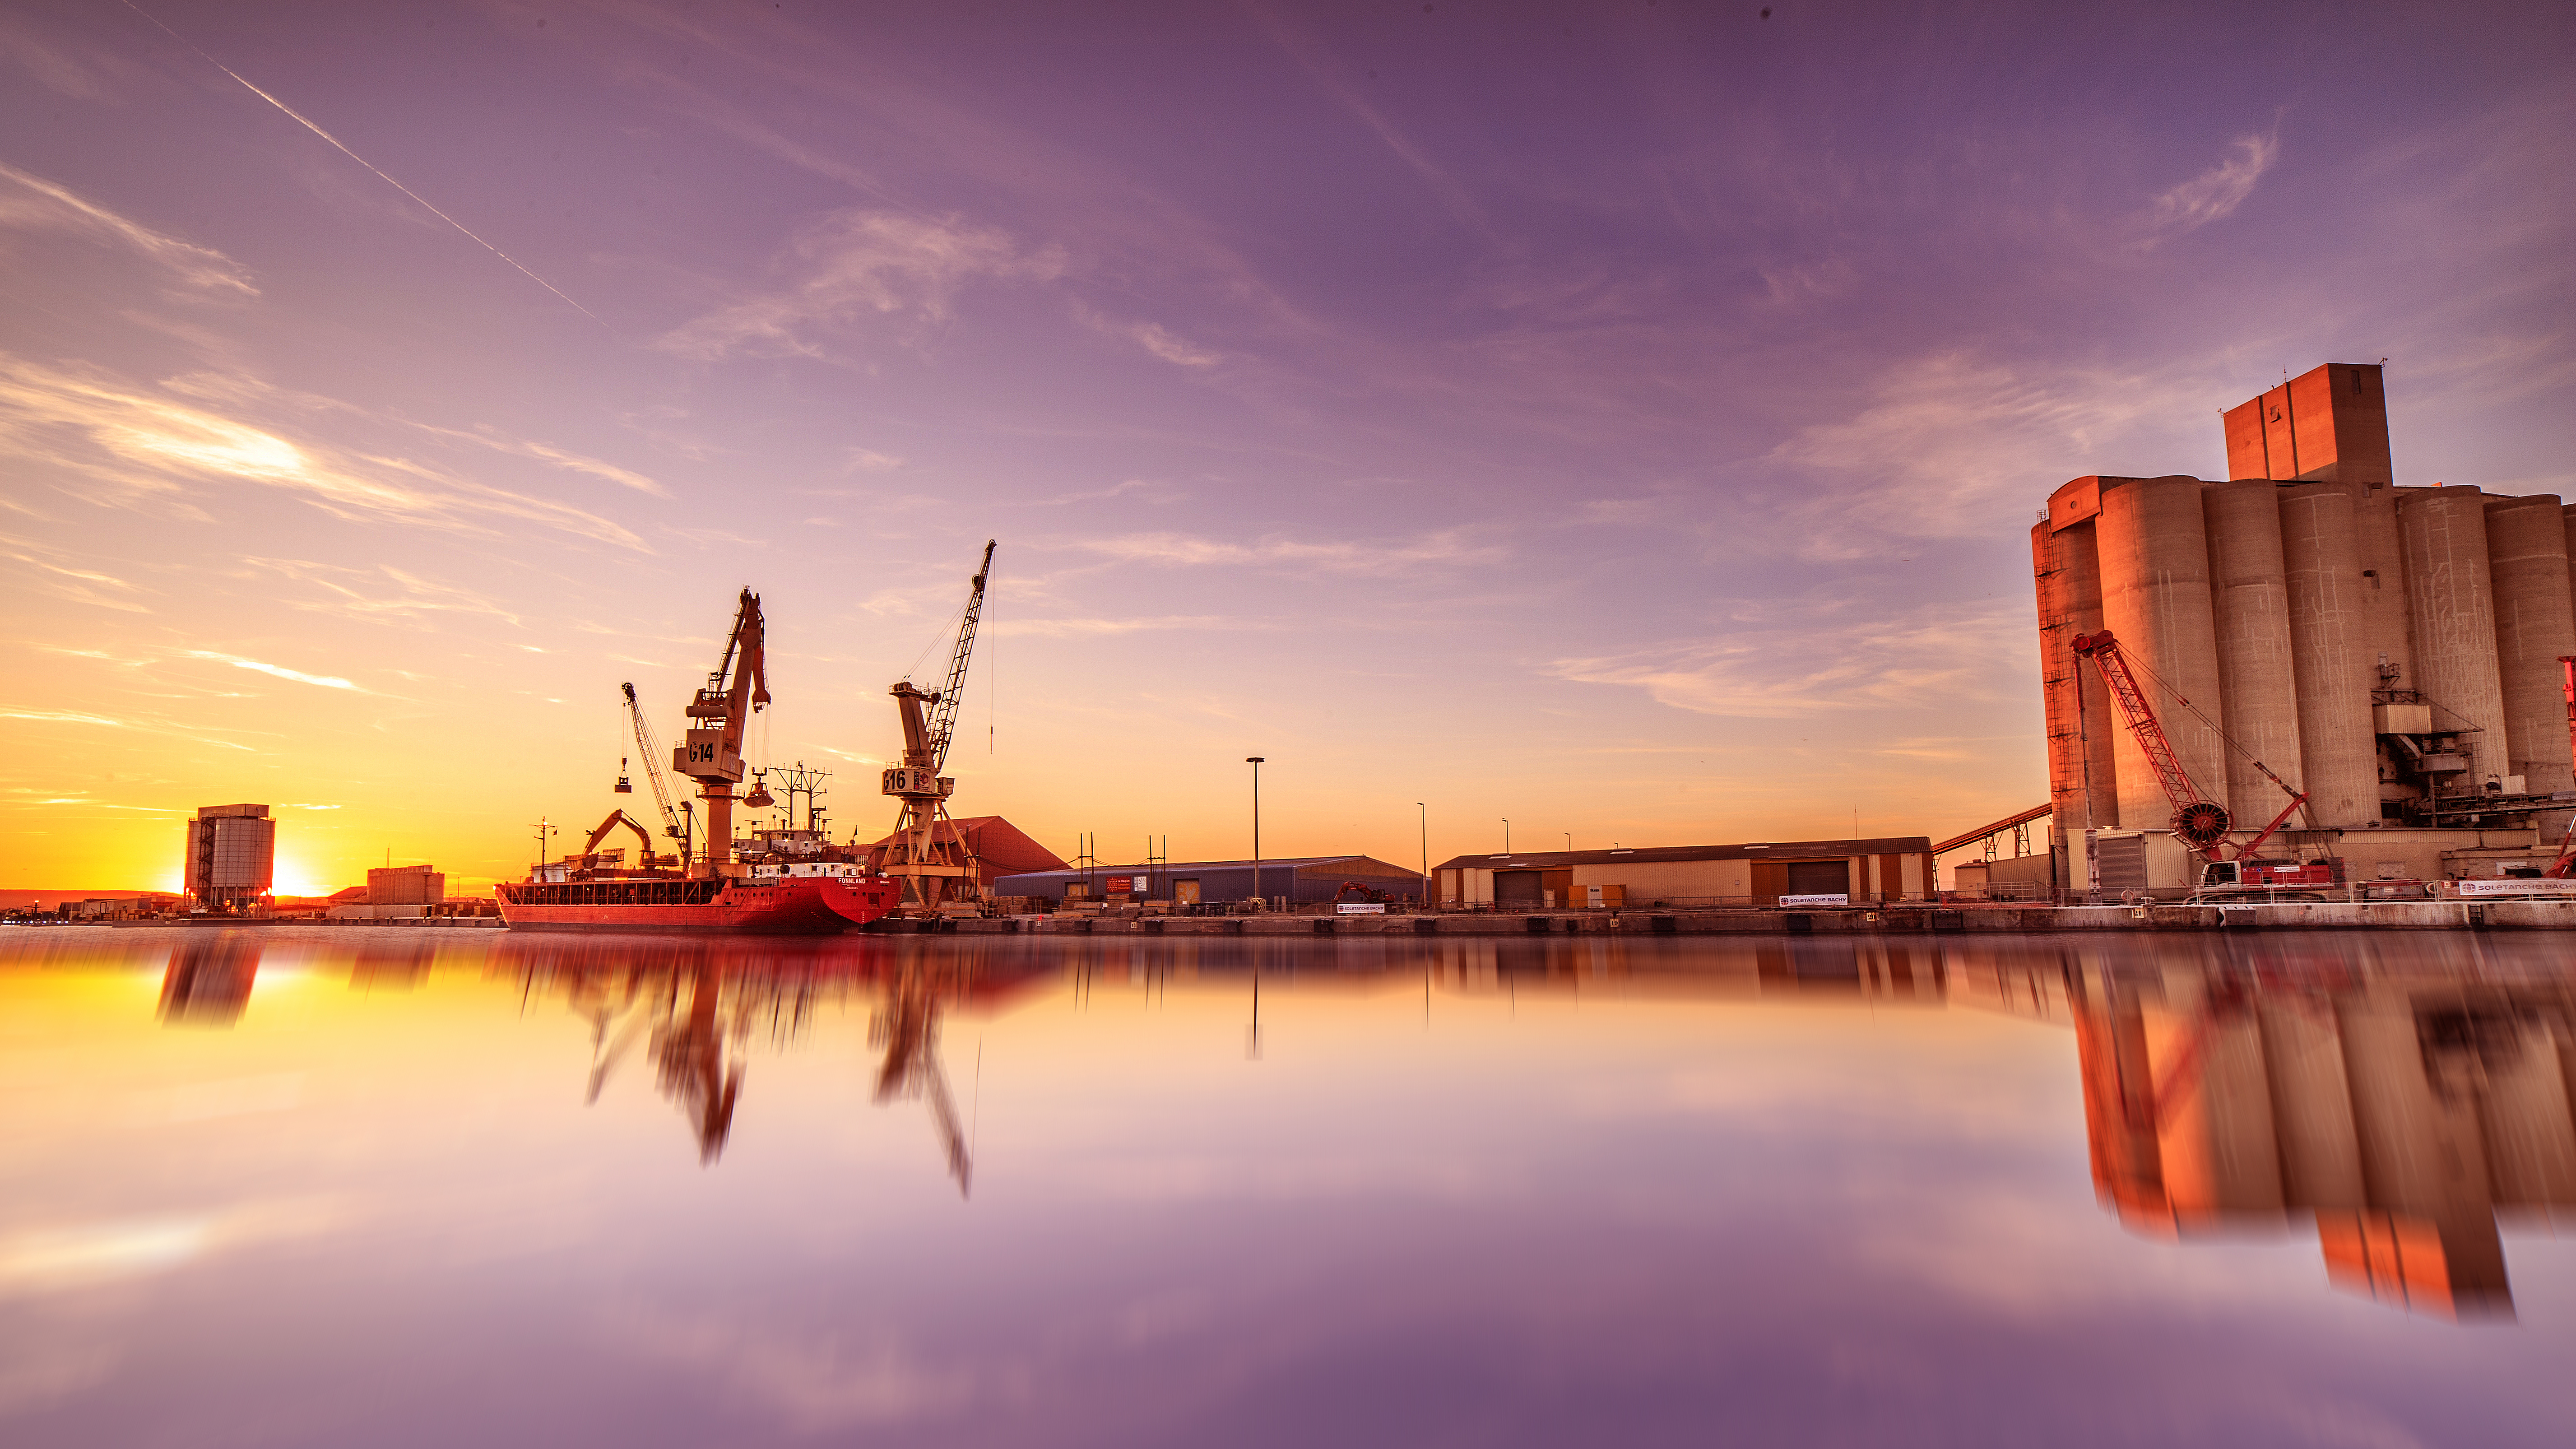
sea, water, horizon, dock, light, cloud, sky, sunrise, sunset, skyline, night, morning, dawn, cityscape, dusk, evening, reflection, vehicle, seascape, harbor, port, soleil, wallpaper, reflet, eau, samyang, waterscape, soire, soleilcouchant, canoneos5dmarkiii, portlanouvelle, seacape, samyang14mm28ifedumc, fonnland